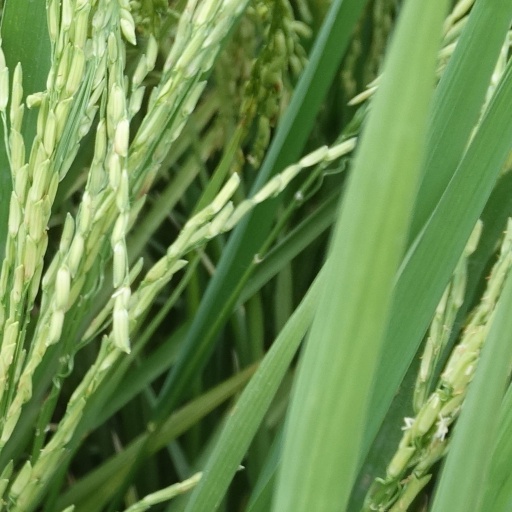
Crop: rice